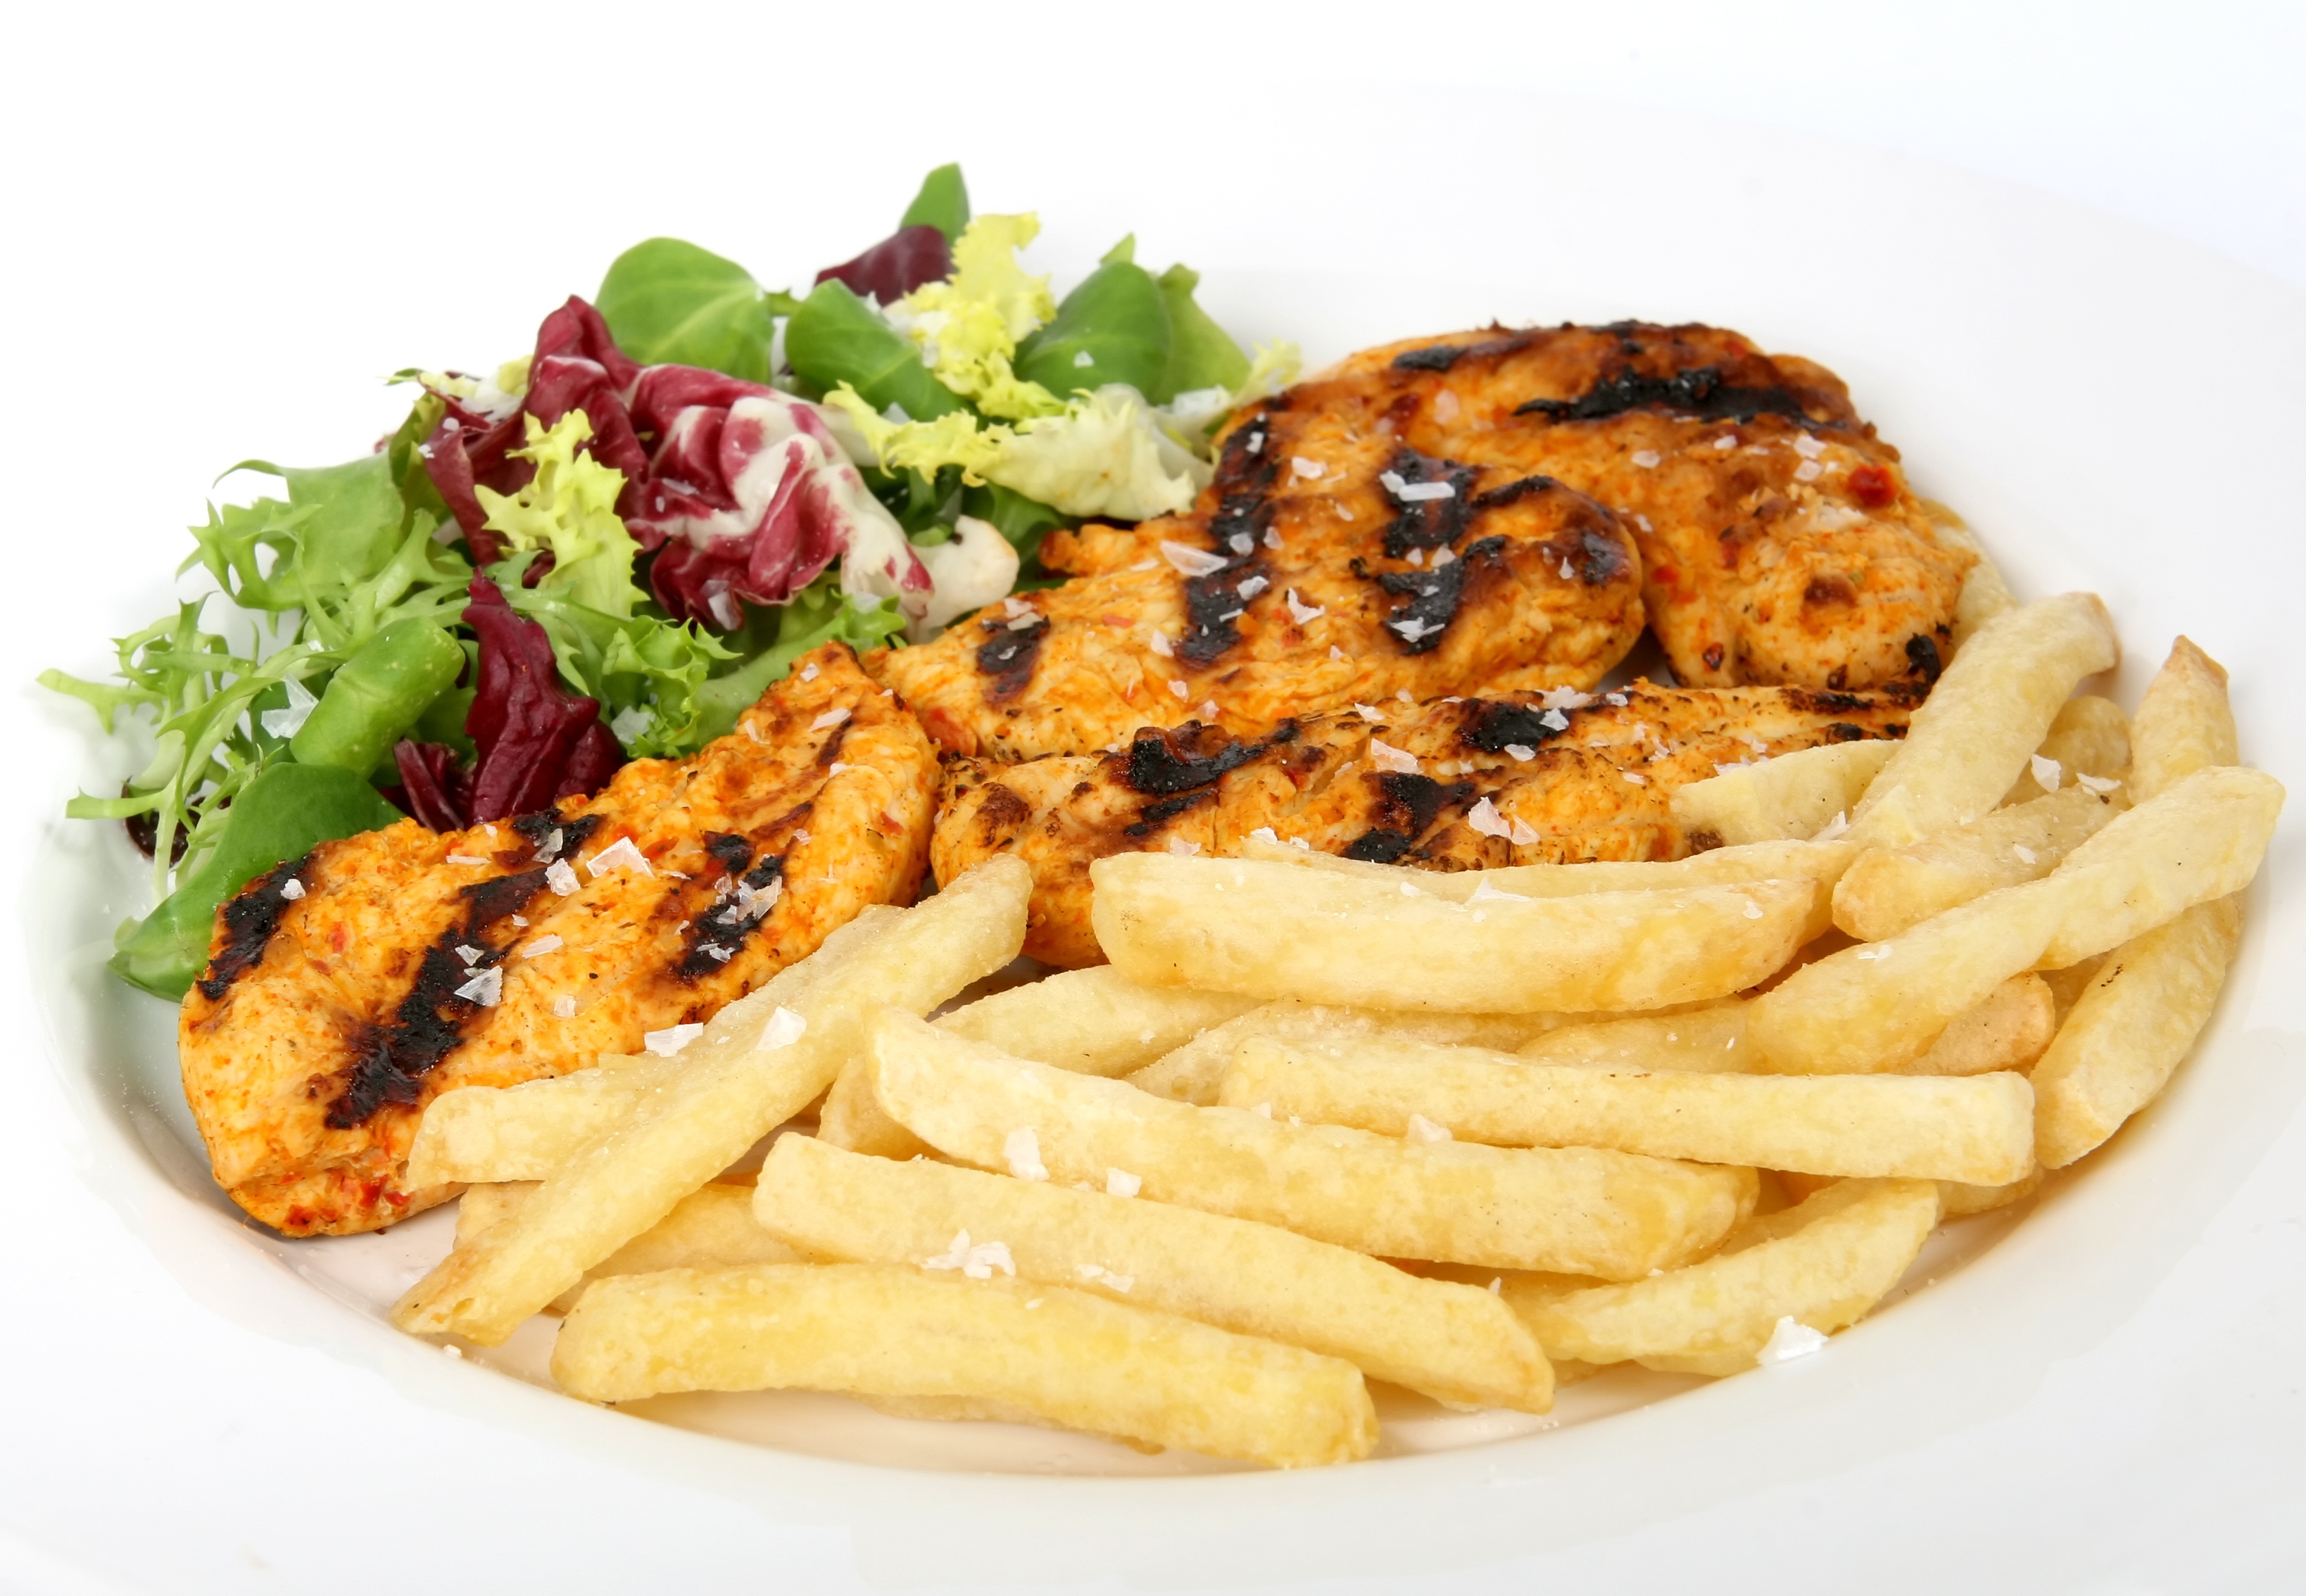
leaf, restaurant, summer, orange, dish, meal, food, salad, green, cooking, produce, natural, plate, fresh, bbq, barbeque, salt, colorful, fish, healthy, snack, fast food, meat, lunch, barbecue, cuisine, delicious, chicken, health, cookery, steak, pork chop, potato, lettuce, garnish, french, nutrition, dinner, spices, spicy, good, fries, simple, vegetarian food, catering, diet, starter, herbs, organic, supper, chips, hungry, chicken meat, curry, french fries, dieting, grilling, appetite, side dish, nourishing, fried food, steak frites, wholesome